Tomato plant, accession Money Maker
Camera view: bottom (45 deg); turntable rotation: 0 degrees
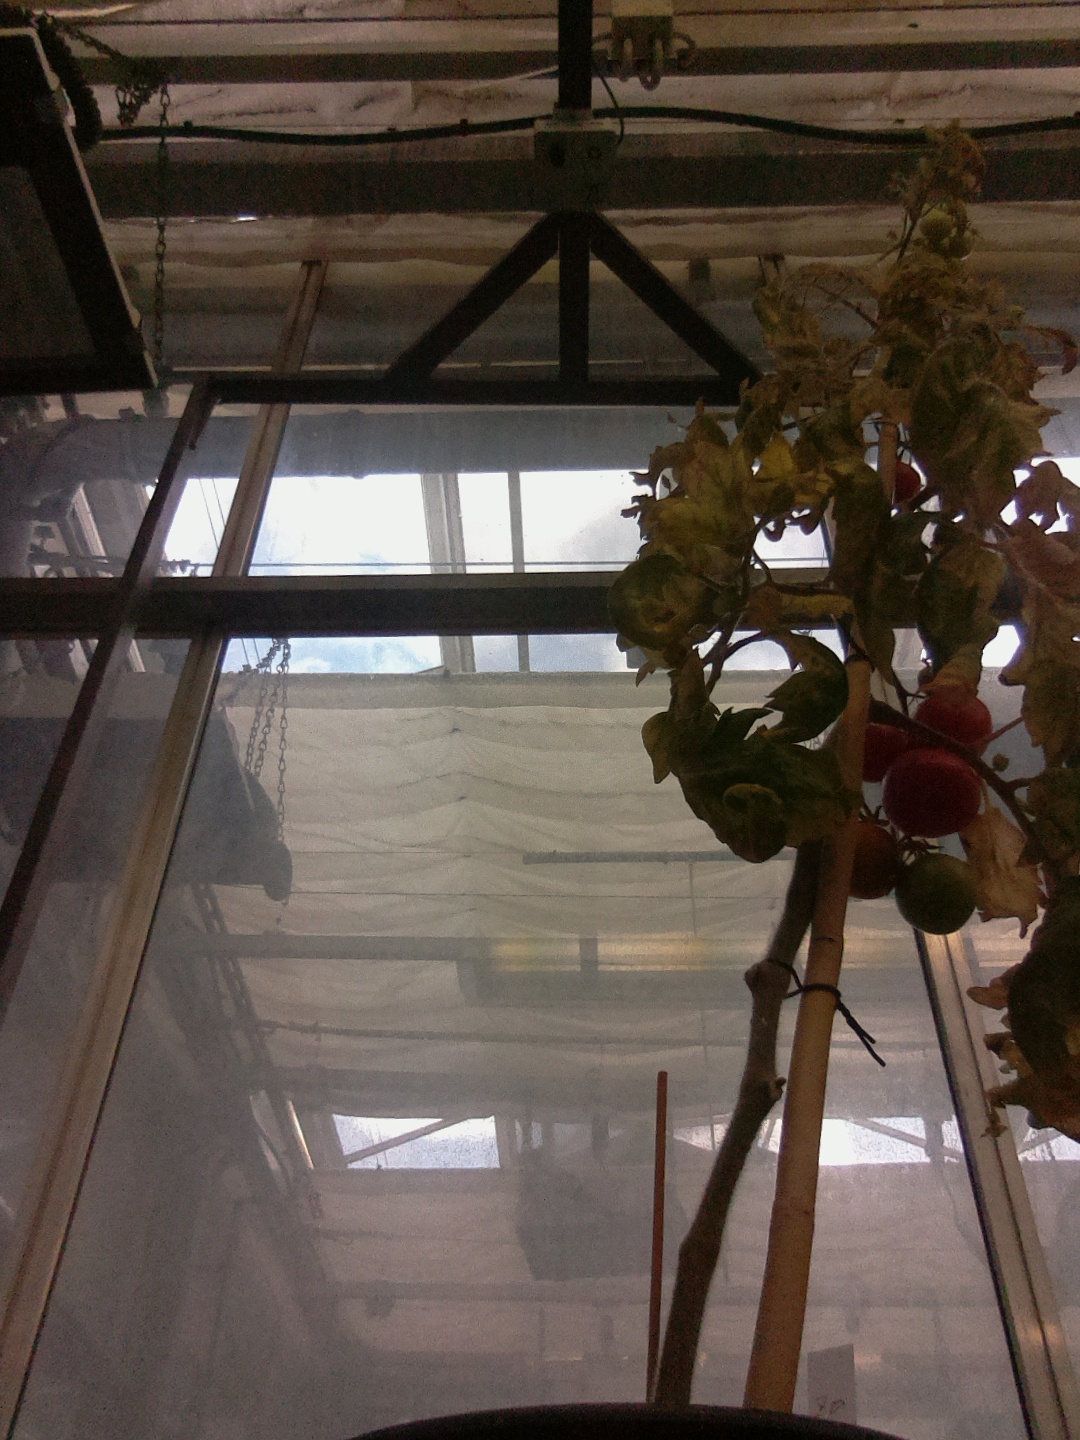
BBCH growth stage 88: 80%-90% of fruits show typical fully ripe color